Umarell

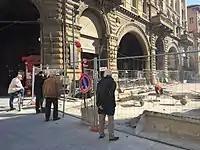
"Umarells" observing re-paving at the corners of Palazzo Re Enzo and Via Rizzoli, Bologna, in 2016

Umarell (Italian spelling of the Bolognese Emilian word umarèl, ; plural "umarî") are men of retirement age who spend their time watching construction sites, especially roadworksstereotypically with hands clasped behind their back and offering unwanted advice to the workers. Its literal meaning is "little man" (also ). The term is employed as lighthearted mockery or self-deprecation.